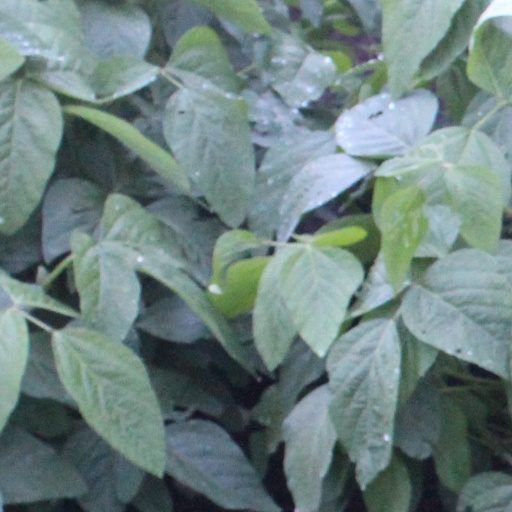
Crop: soybean